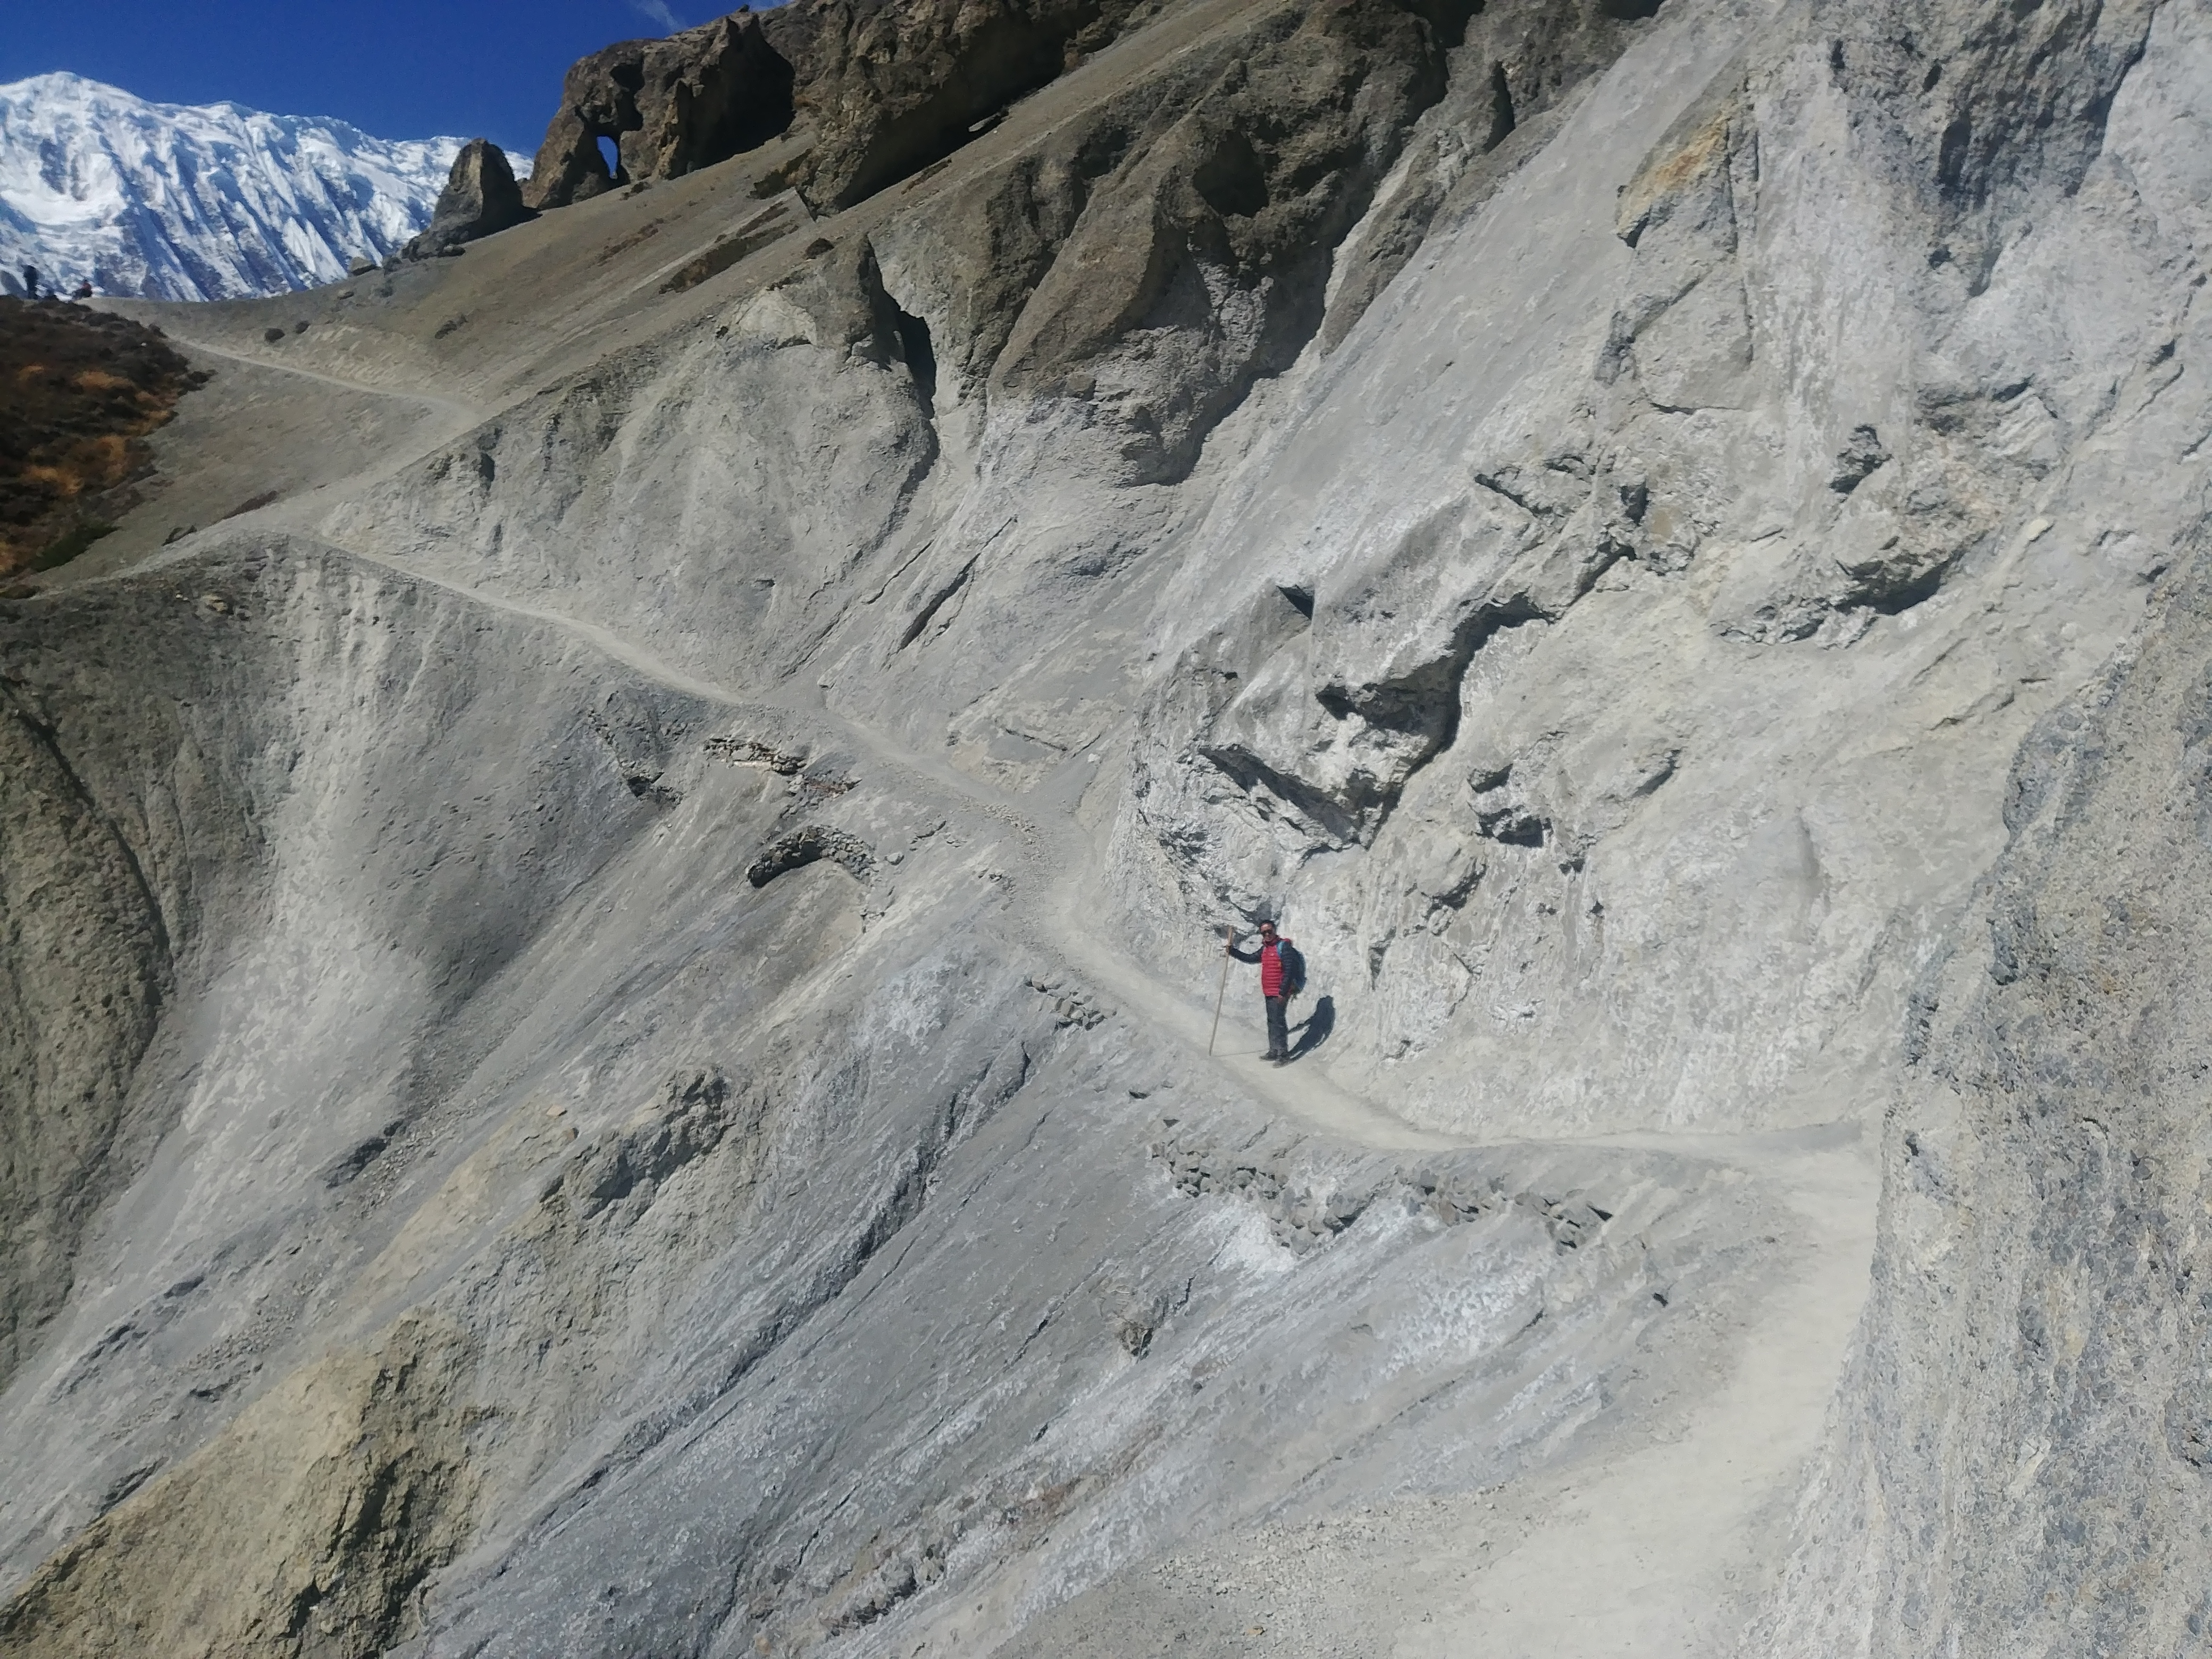
mountainous landforms, geological phenomenon, mountain, ridge, glacial landform, formation, geology, ar te, moraine, slope, adventure, rock, recreation, massif, mountain range, outcrop, terrain, alluvial fan, fault, bedrock